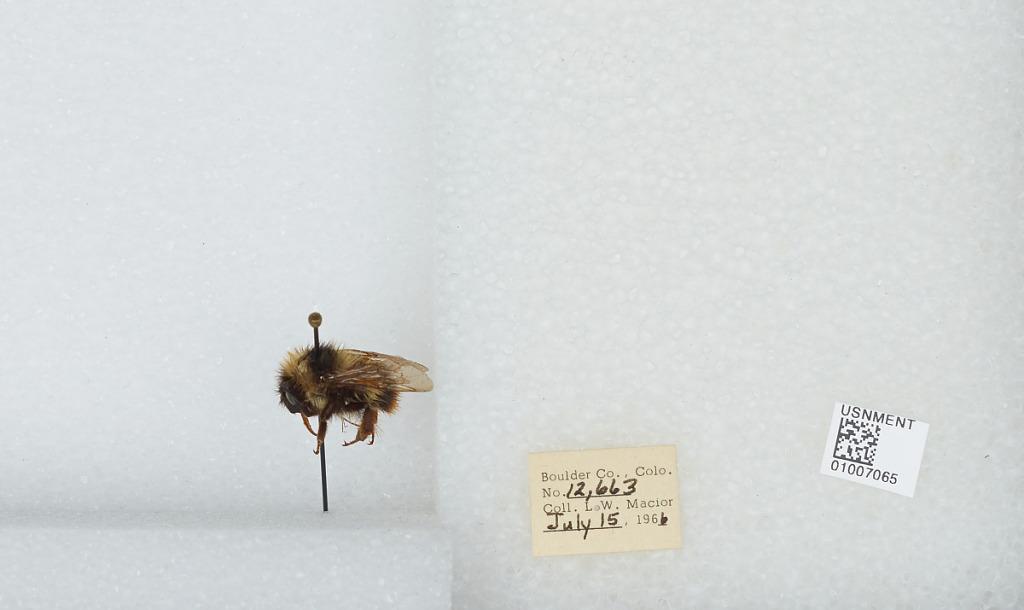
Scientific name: Bombus (Alpinobombus) balteatus Dahlbom
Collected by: L. Macior
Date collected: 1966-7-15
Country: United States
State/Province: Colorado
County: Boulder
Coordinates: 40.0275, -105.252